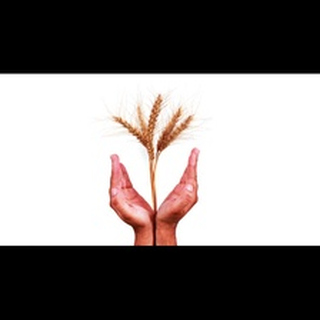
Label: wheat_blast